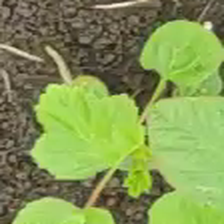
Weed species: Little_Mallow(Malva parviflora)